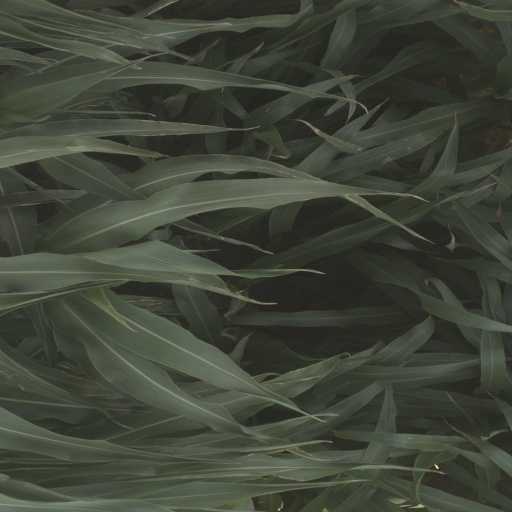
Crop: sorghum